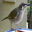
Label: bird